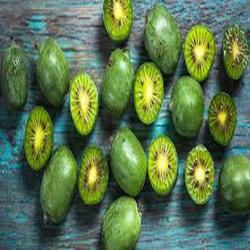
Label: Kiwi